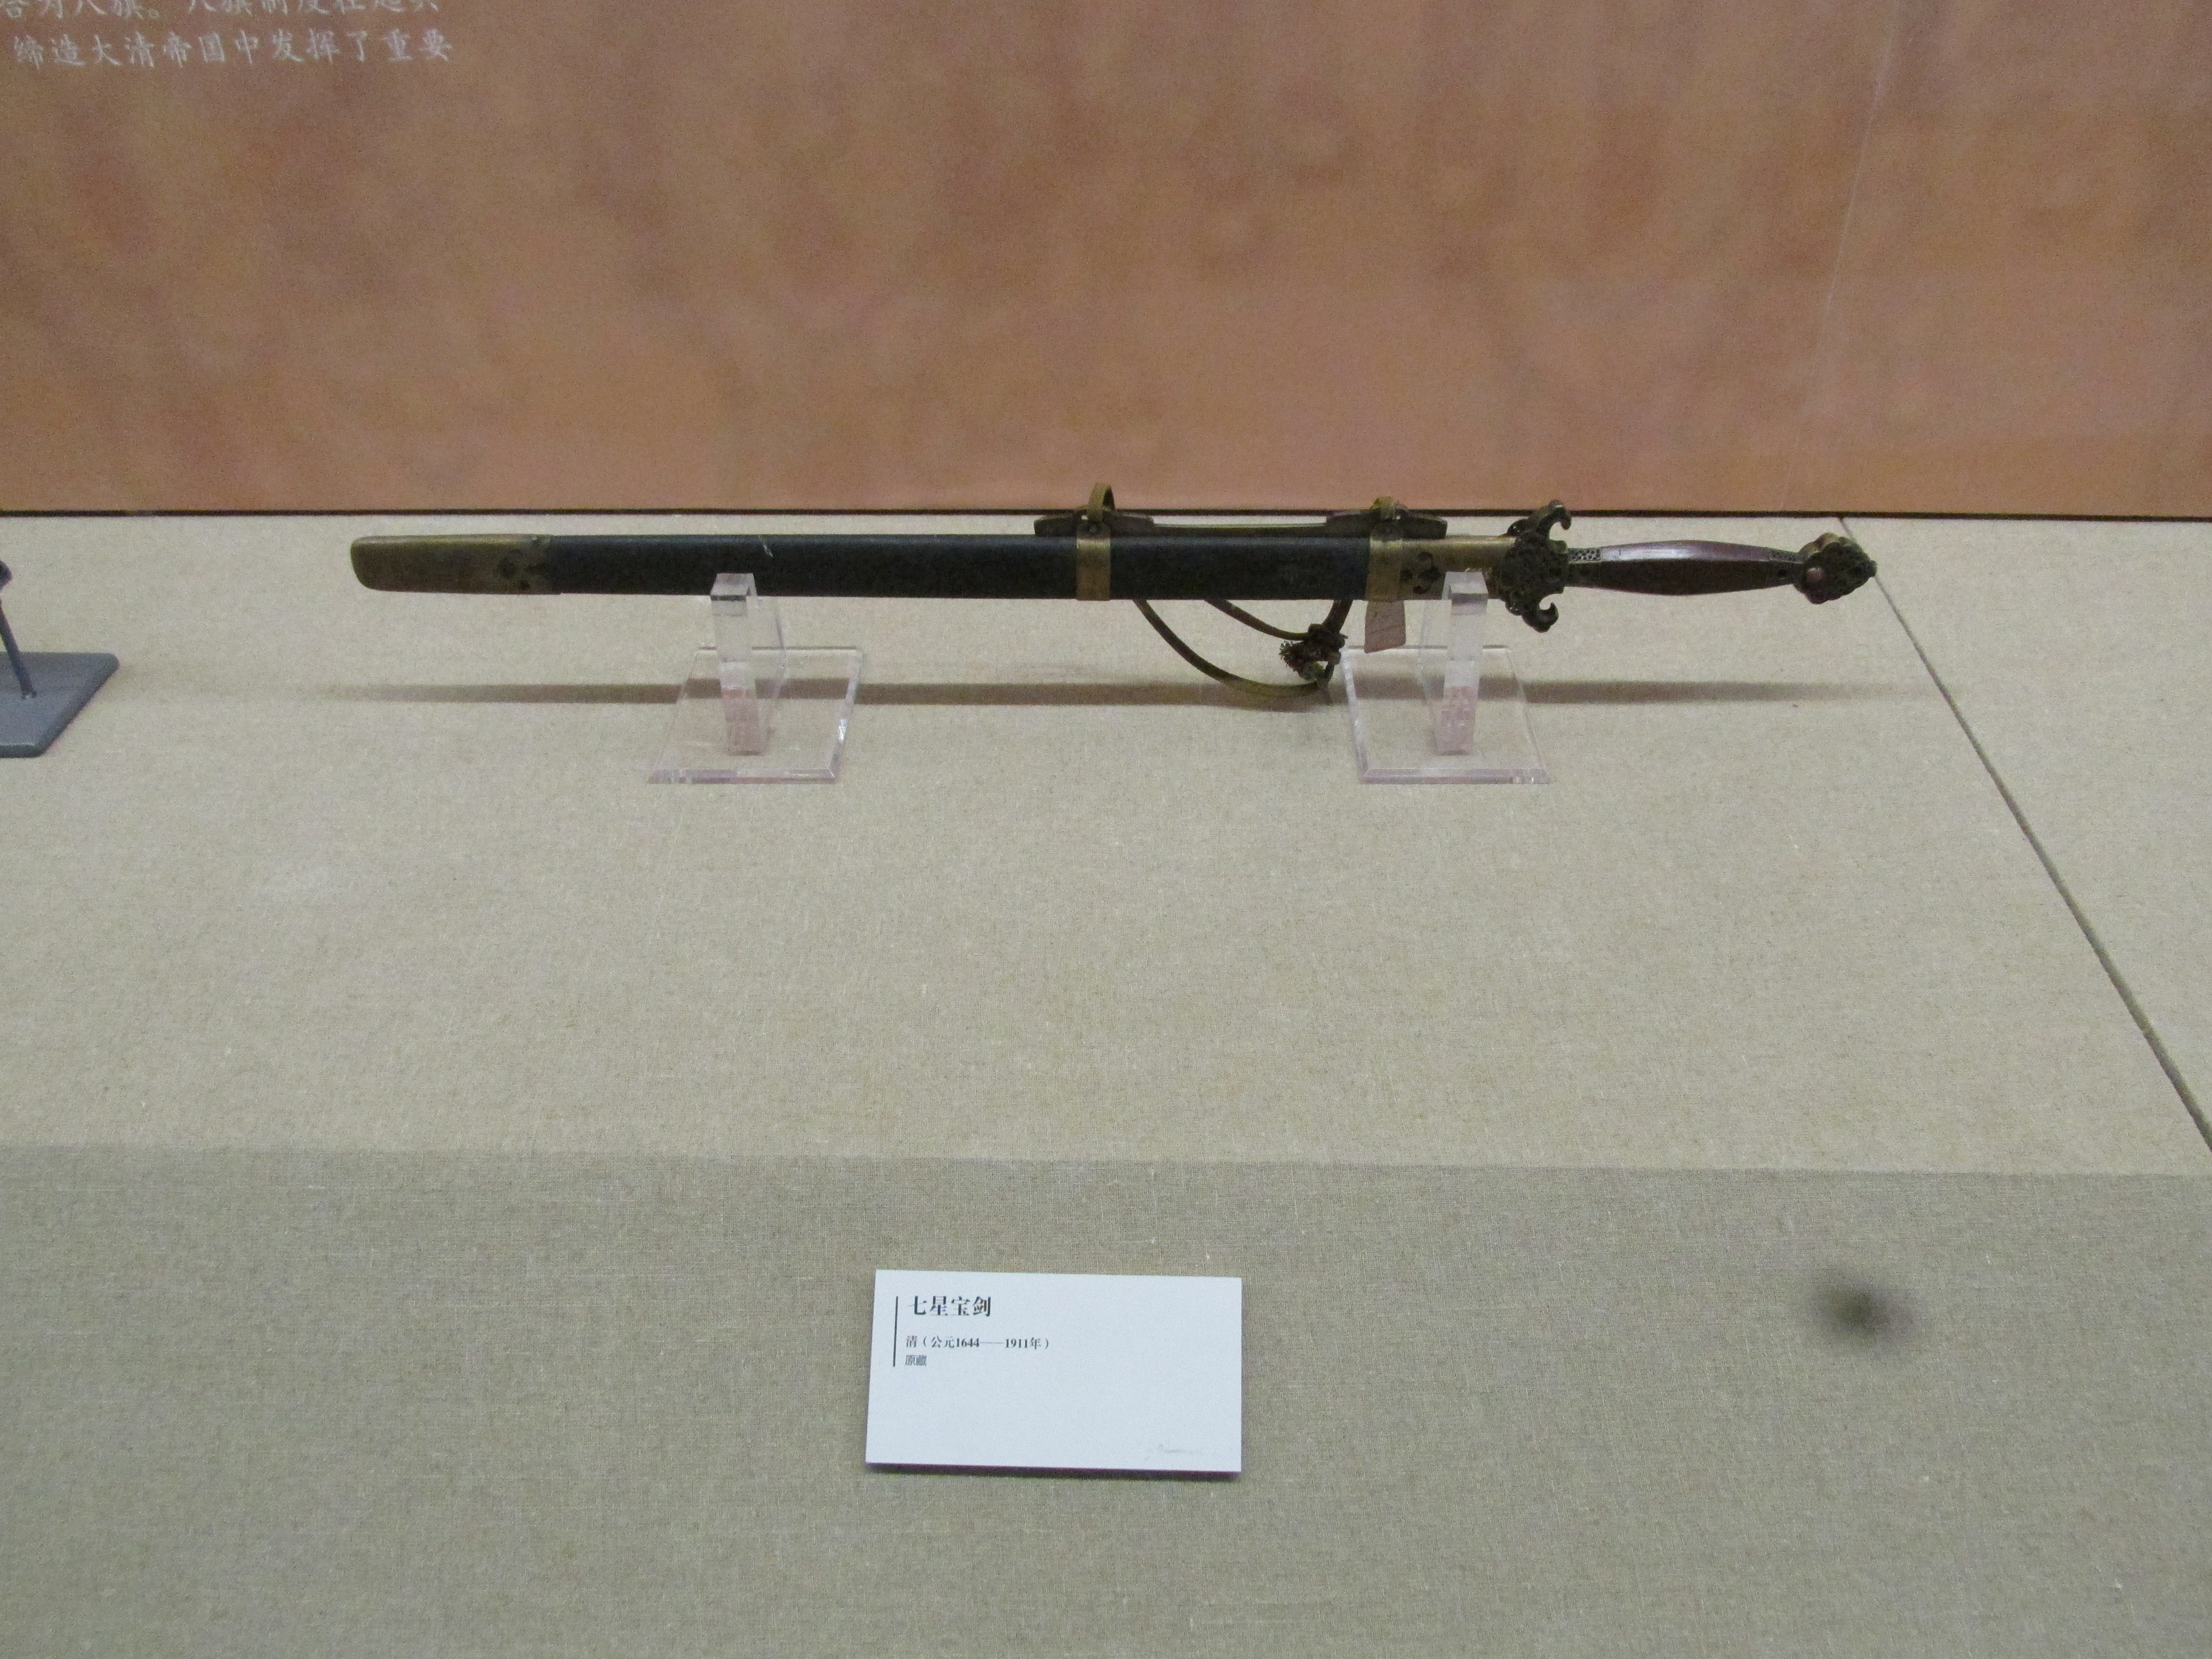
natural, gun, rifle, firearm, air gun, sniper rifle, trigger